Yorxe

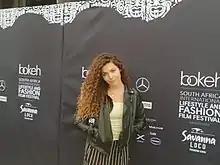
Yorxe at Bokeh Lifestyle And Fashion Film Festival

Roxanne Jeanal Bolzonello (born June 2, 1998), known under the stage name Yorxe, is a South African singer and songwriter. She first gained attention in late 2020 when her single "Down with Me" was featured in a trailer for the movie "The Doorman". She also released her singles "Bang Bang", "Hide Your Bodies", and "Like Me" in 2020.